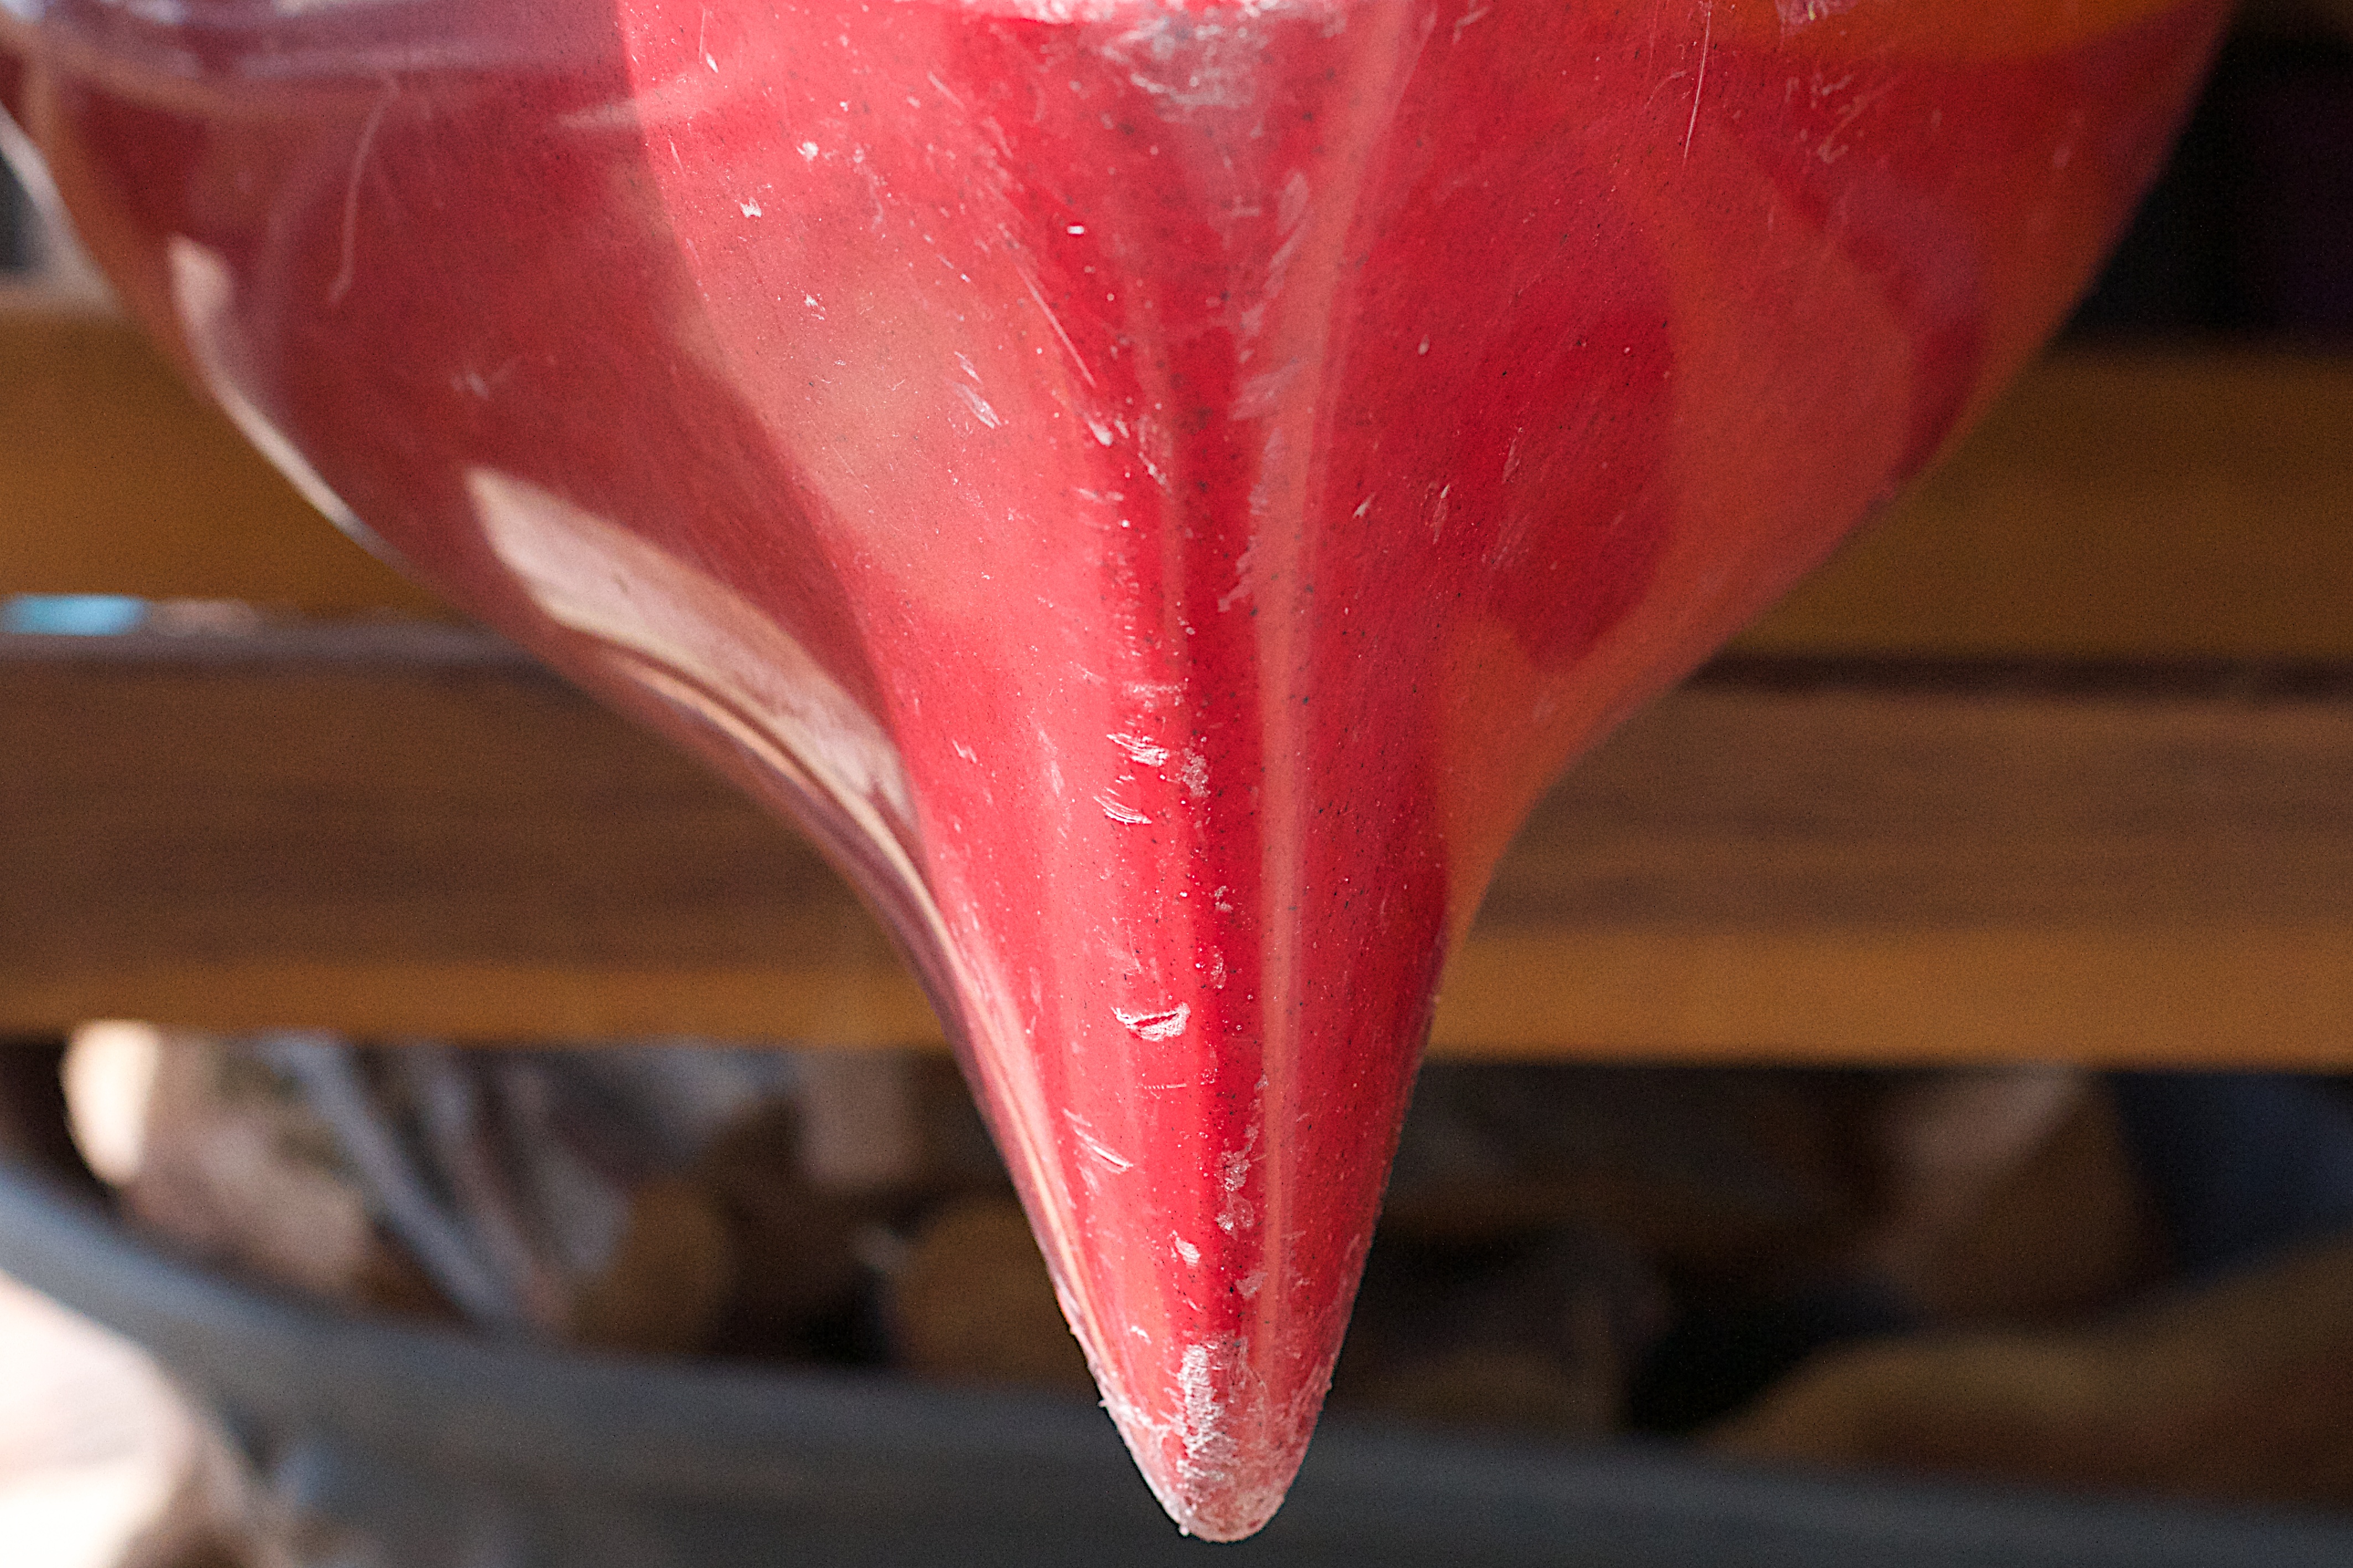
hand, plant, leaf, flower, petal, leg, food, red, produce, color, pink, kayak, lip, mouth, close up, human body, organ, tooth, macro photography, flowering plant, land plant